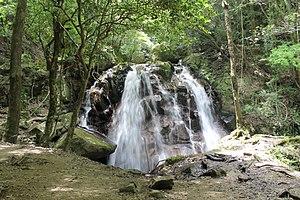
Vue de face de la cascade de Keimei
Shigaraki était un bourg japonais du district de Kōka, dans la préfecture de Shiga. Il a fusionné en 2004 avec les bourgs de Kōka, Kōnan, Minakuchi et Tsuchiyama pour former la ville de Kōka.